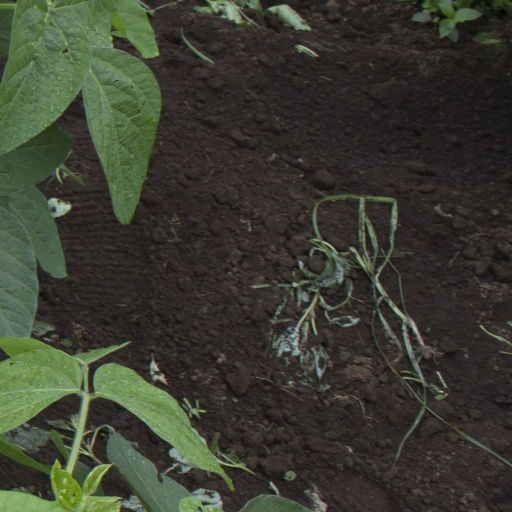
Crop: soybean